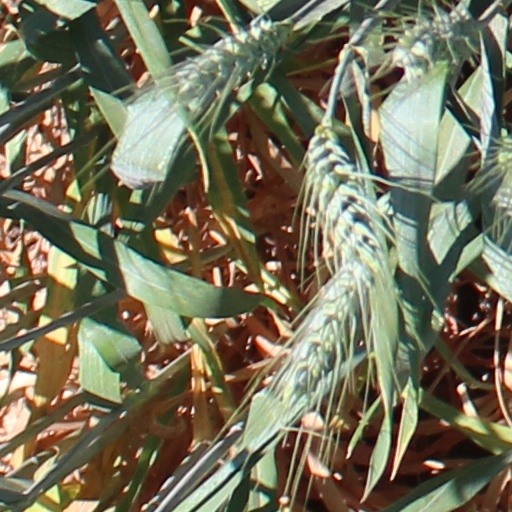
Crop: wheat